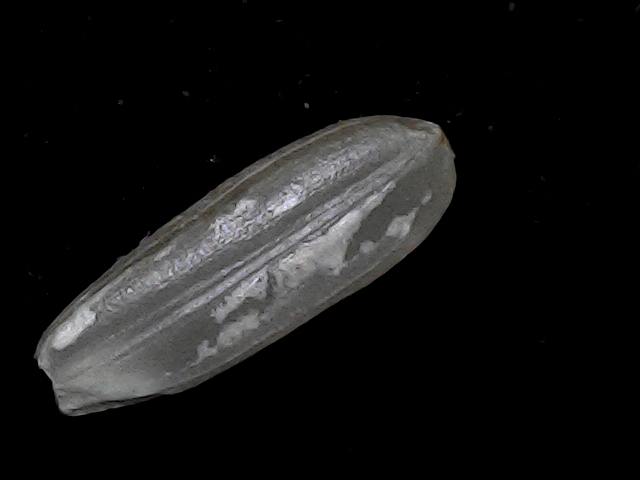
Rice variety: BD95